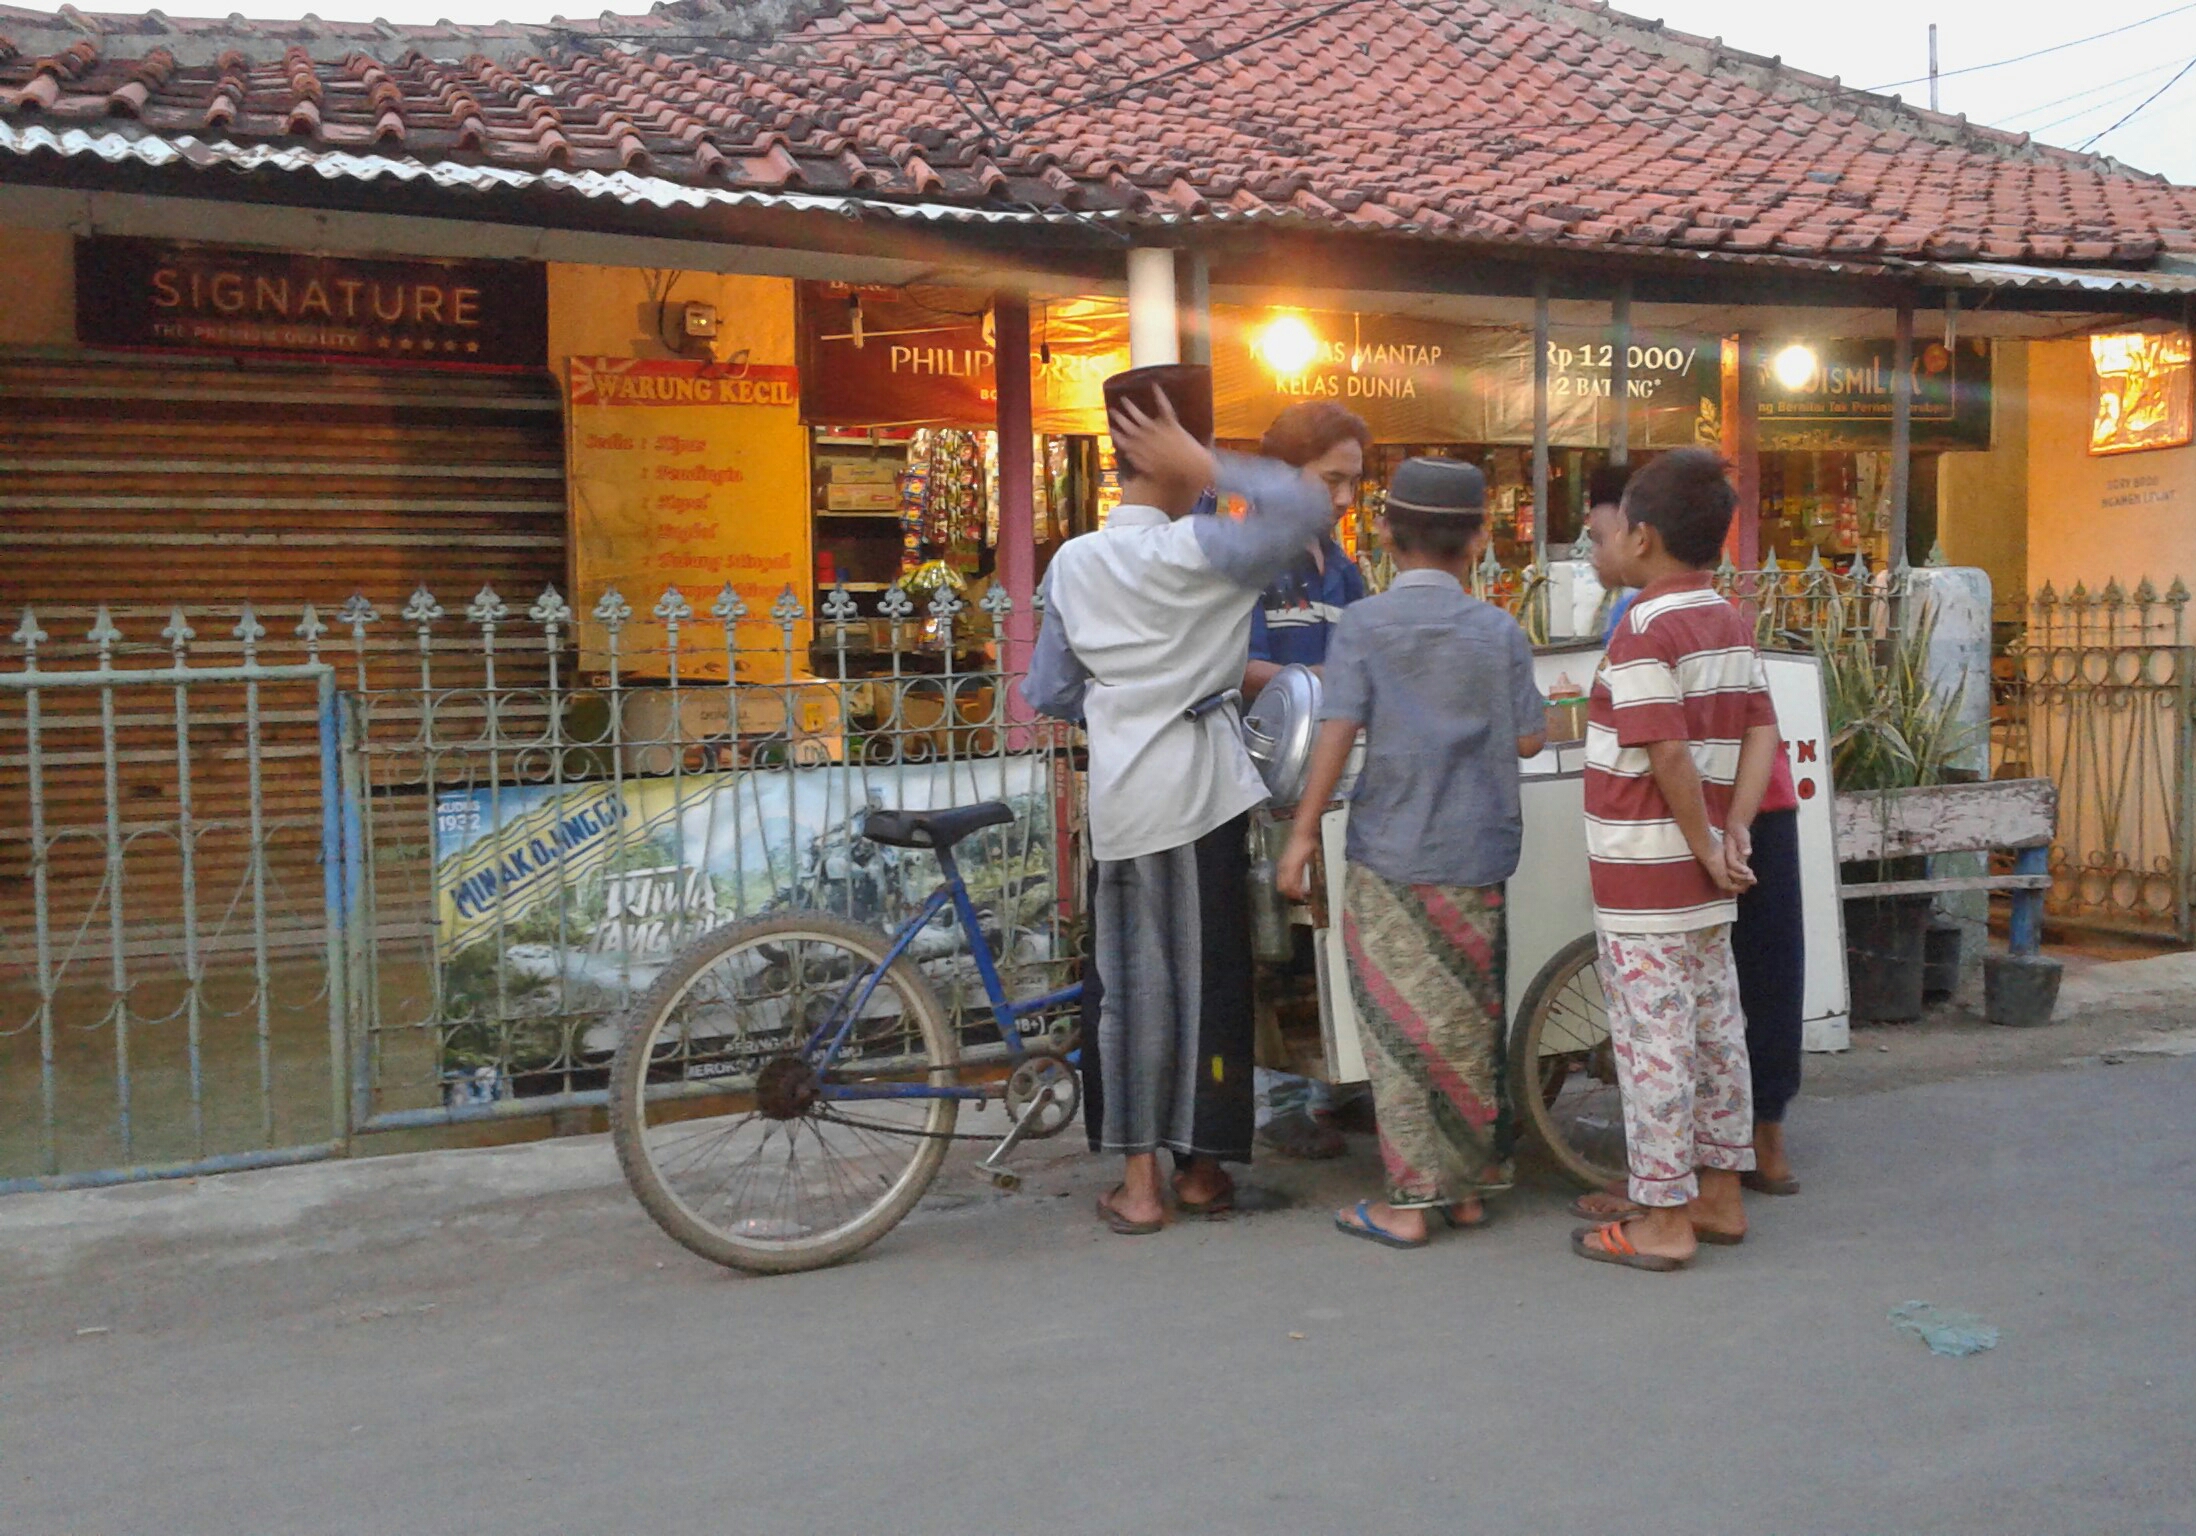
natural, transport, mode of transport, vehicle, temple, building